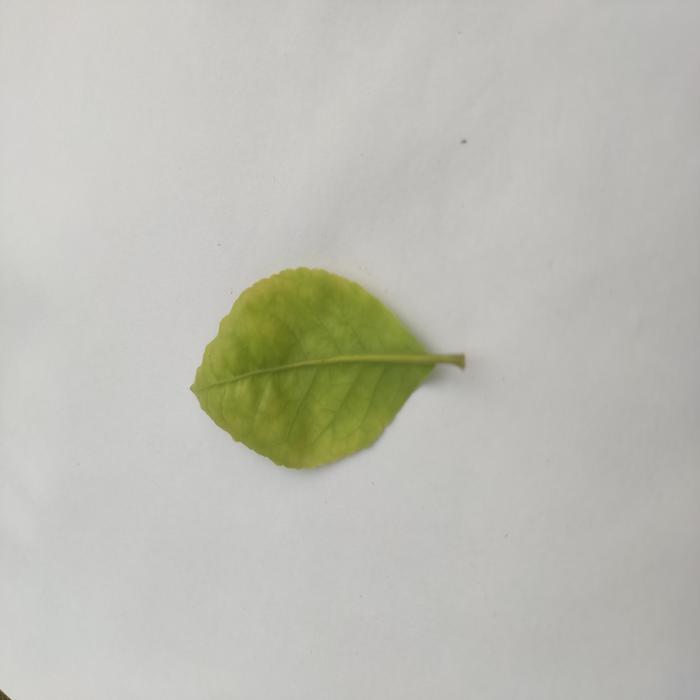
Crop: Aegle Marmelos
Leaf condition: Cercospora_Leaf